History of Chișinău

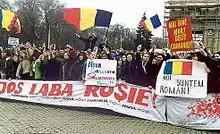
2003 in Chişinău

In 1989–91, the Stephen the Great Monument was the focal point of meetings and clashes between anti Soviet activists and pro-Soviet supporters. In 1990, Romania donated a new copy of Capitoline Wolf; the statue was unveiled in front of the National History Museum of Moldova on December 1, 1990.